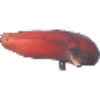
Label: red_banana